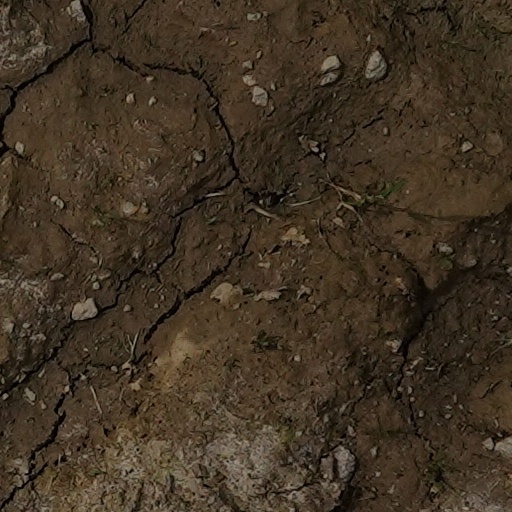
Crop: wheat